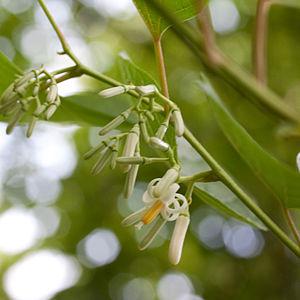
Alangium chinense - Fleurs - Jardin botanique de Strasbourg - France
Alangium chinense est un arbre de la famille des Alangiacées en classification classique de Cronquist ou de la famille des Cornacées en classification AGP II ou AGP III, d'Asie et d'Afrique.